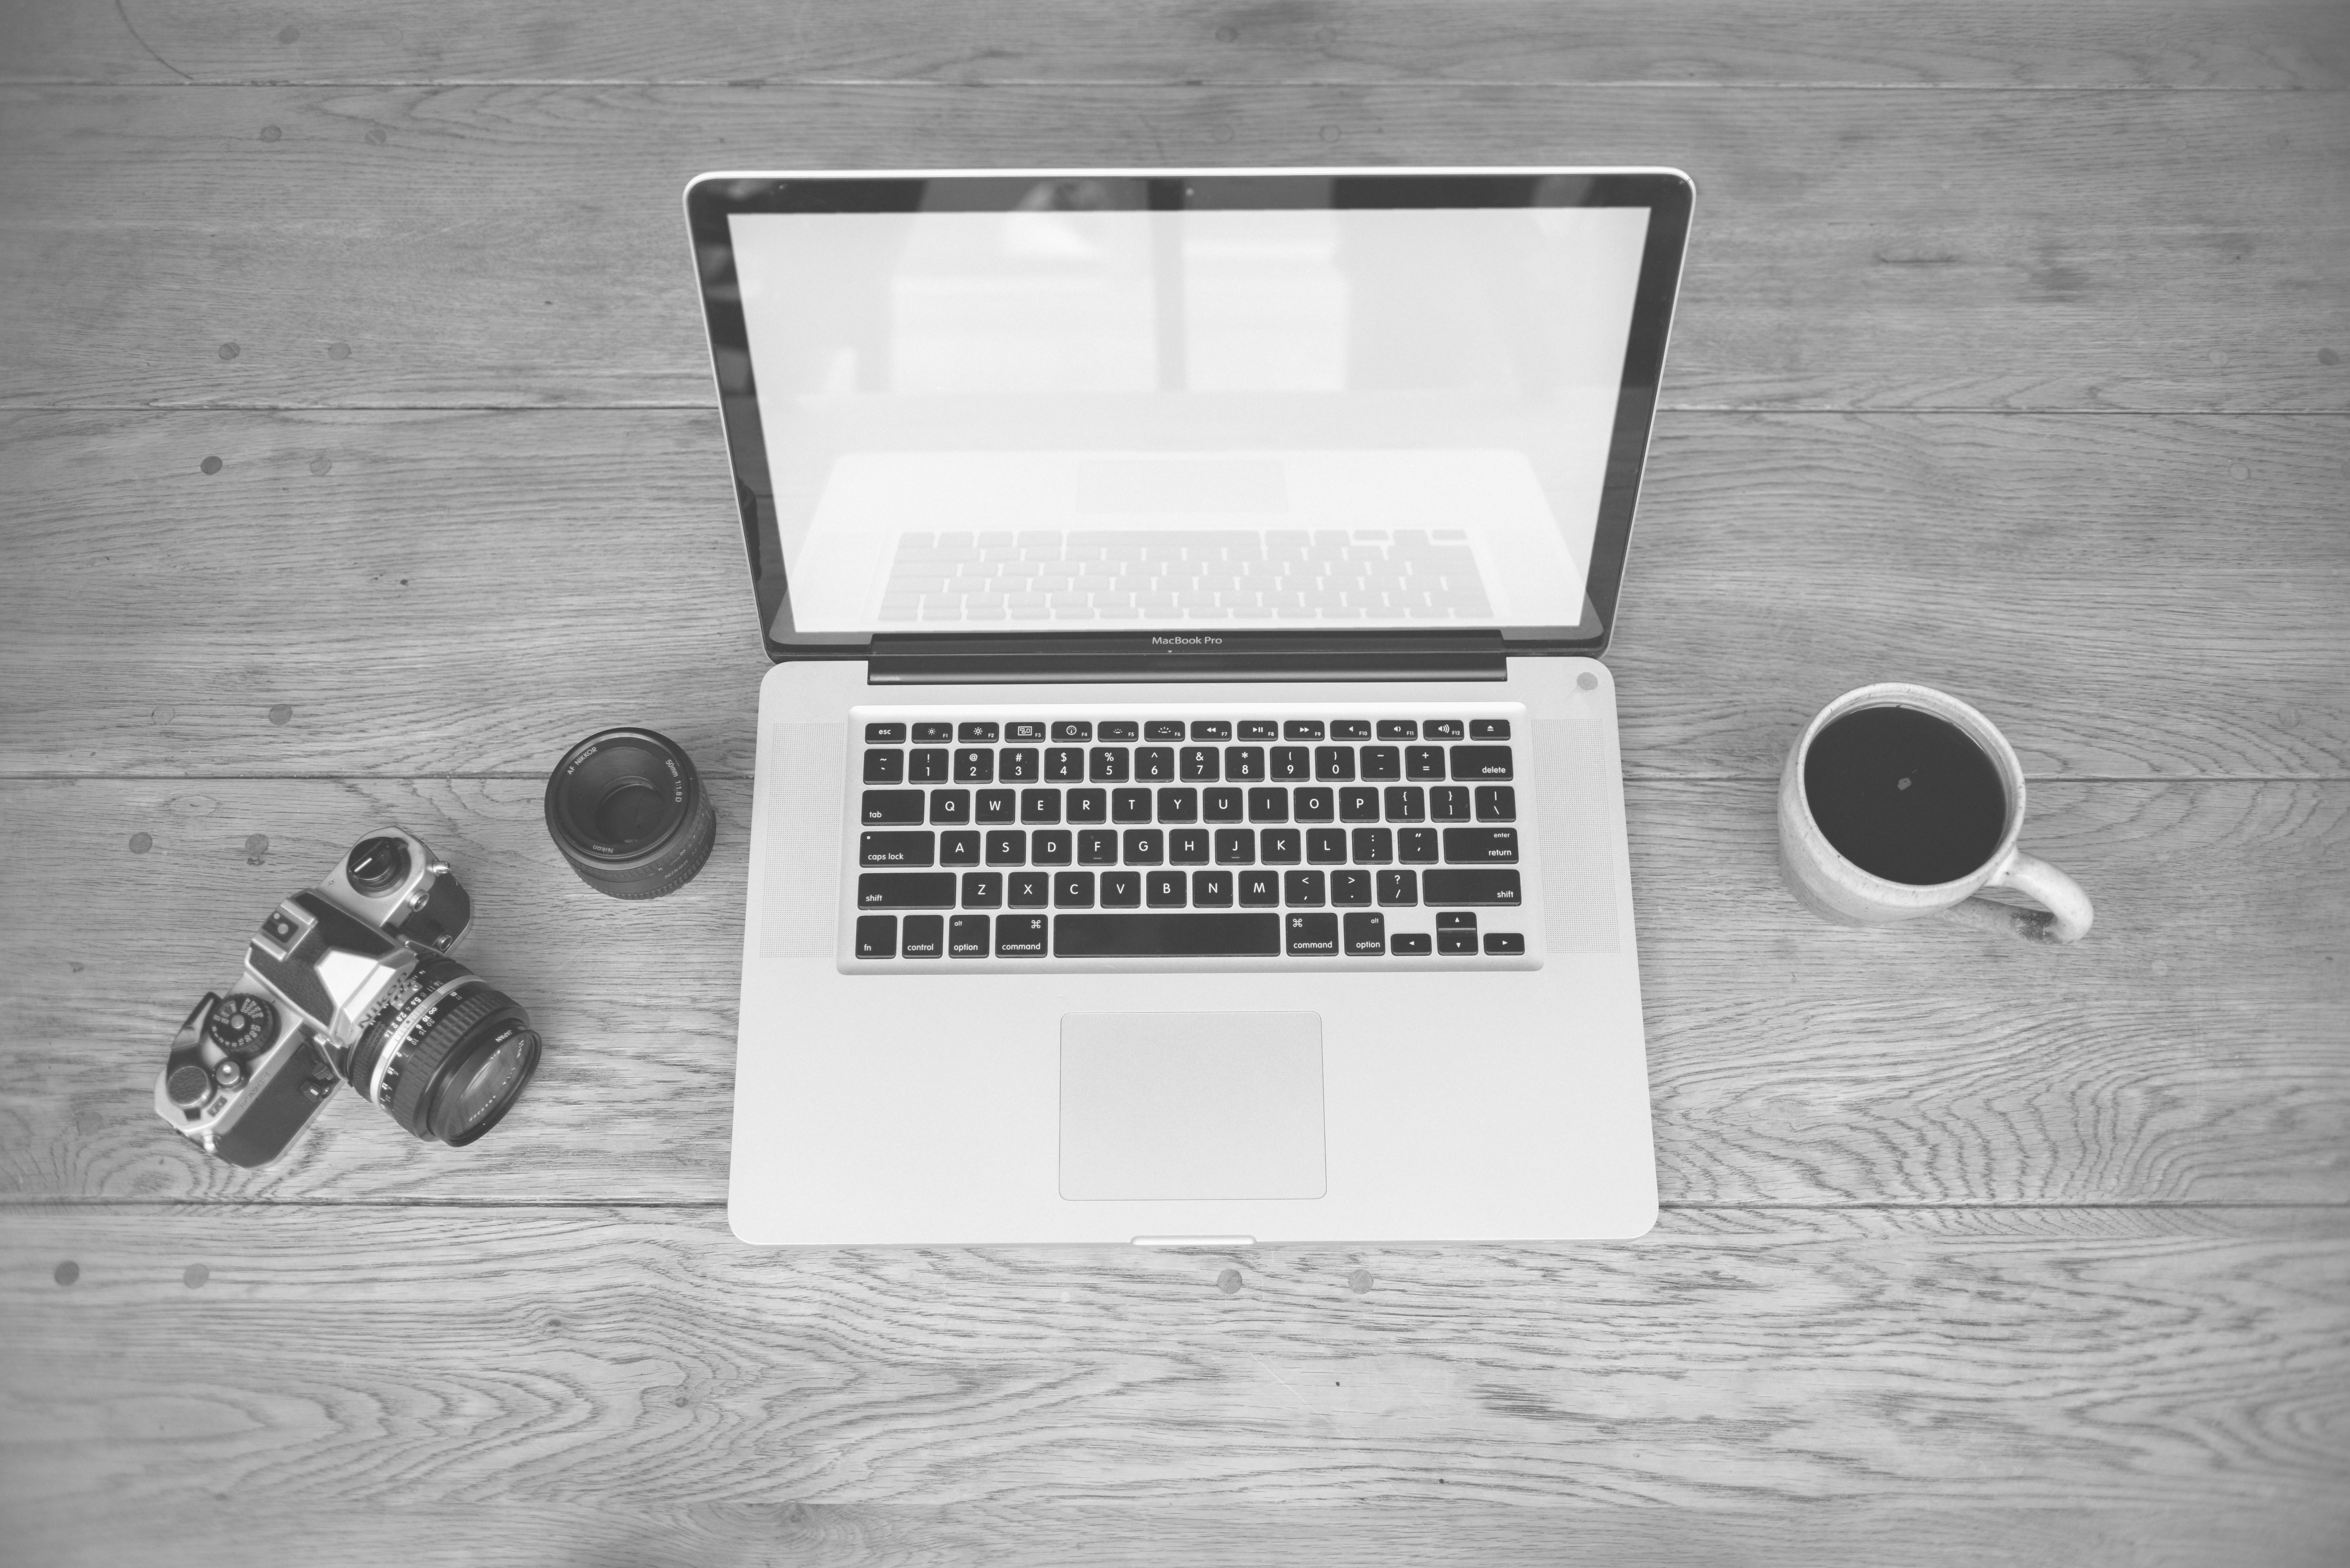
laptop, desk, notebook, computer, macbook, work, coffee, black and white, technology, white, camera, cup, internet, office, communication, black, monochrome, objects, electronics, drawing, design, workplace, monochrome photography